Wisbech Town Hall

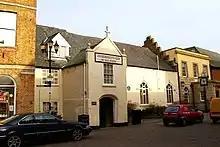
The first town hall in Hill Street

The first town hall in Wisbech was a medieval building in Hill Street which dated from the 14th century. It was used as a guildhall and also as the local school from early days; following the English Reformation, the school was renamed Wisbech Grammar School and re-established there in 1549.